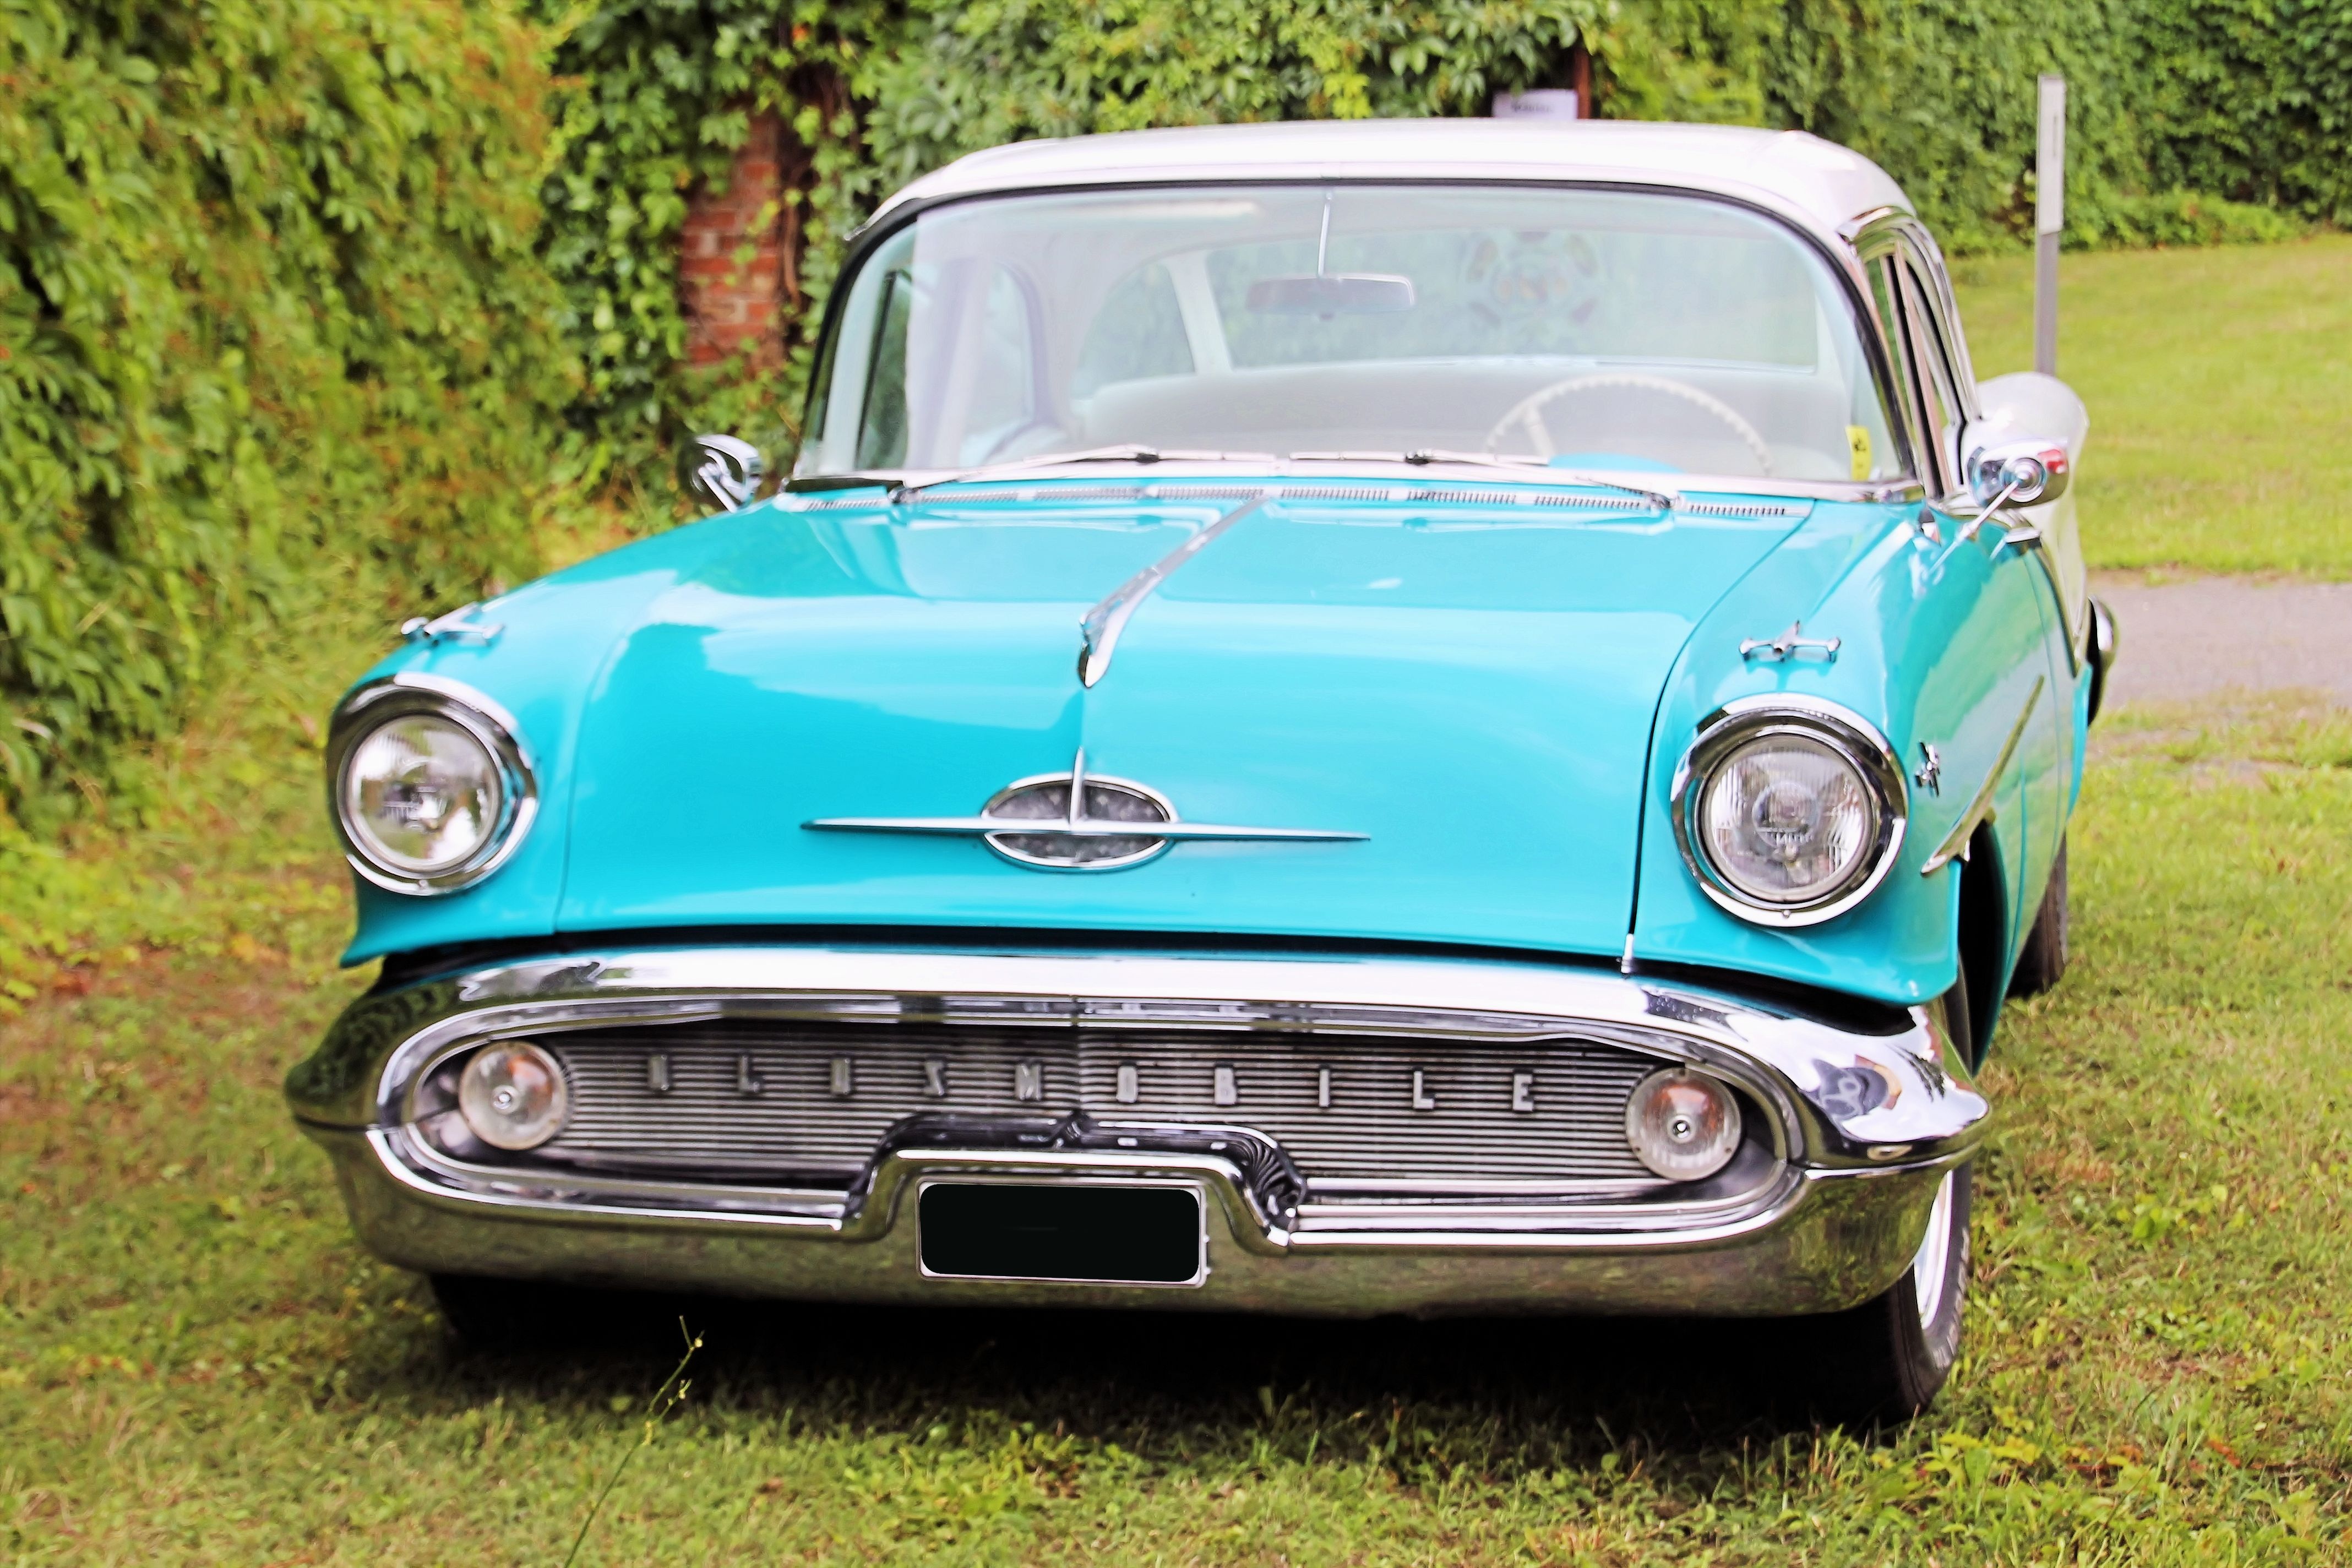
car, old, vehicle, usa, auto, vintage car, sedan, oldtimer, convertible, oldsmobile, antique car, fifties, land vehicle, automobile make, automotive exterior, compact car, luxury vehicle